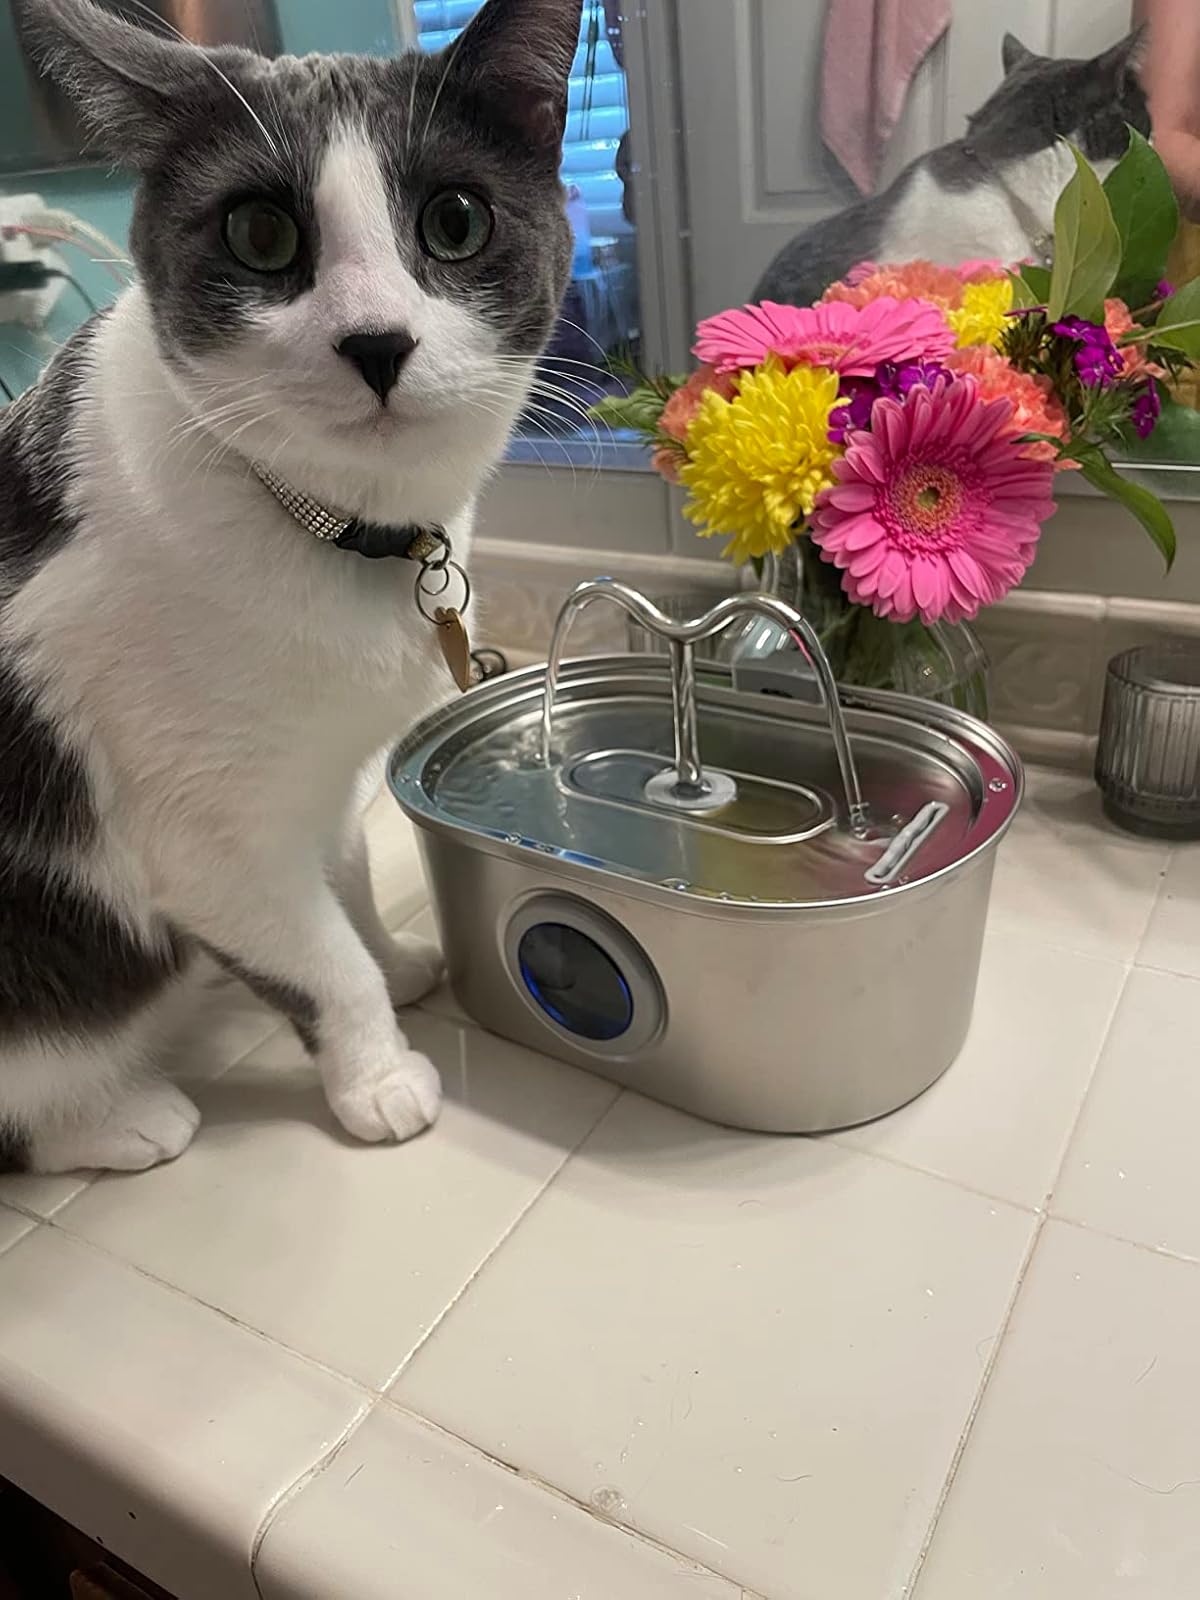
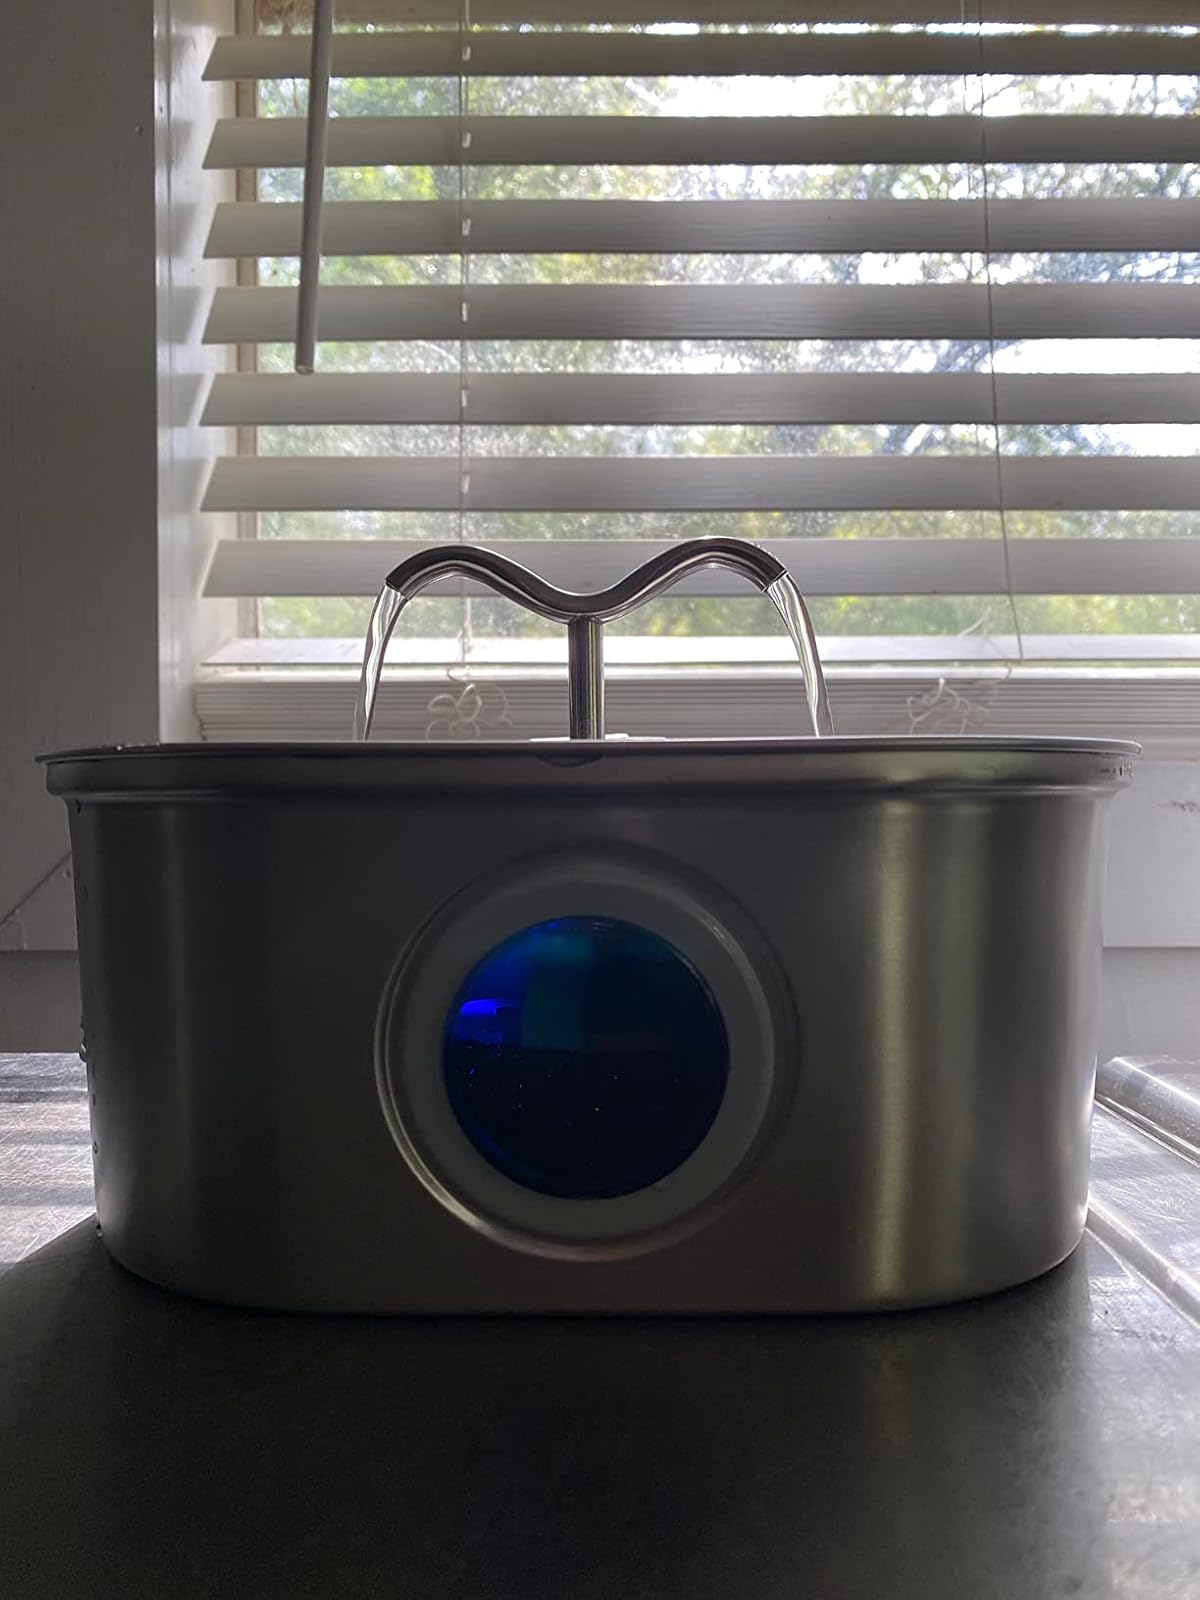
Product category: items_bowl
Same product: yes